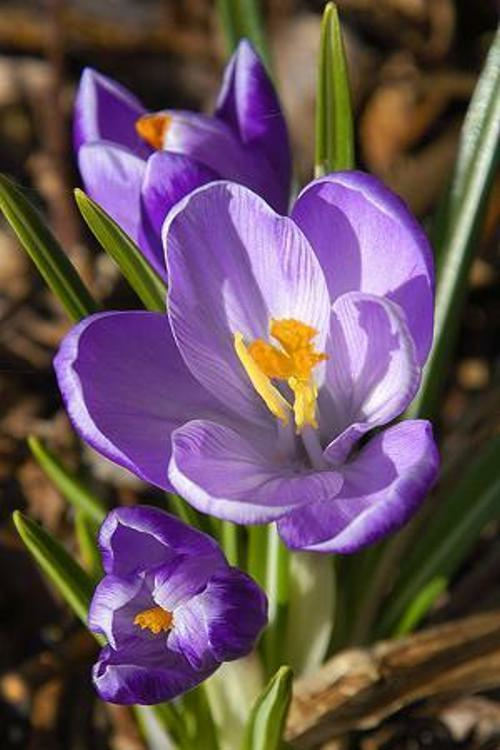
Flower: spring crocus